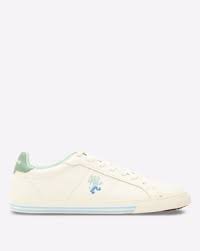
Label: Sneaker